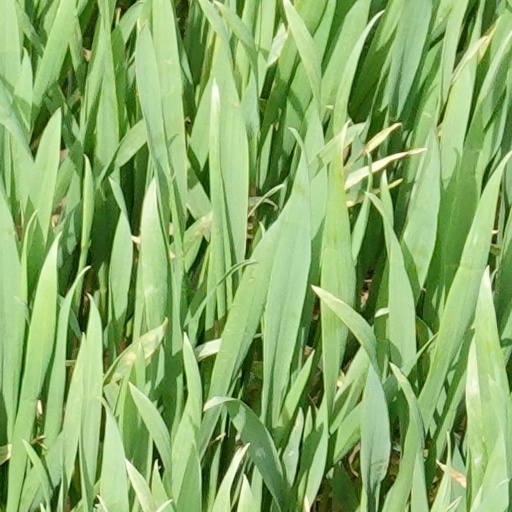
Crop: wheat